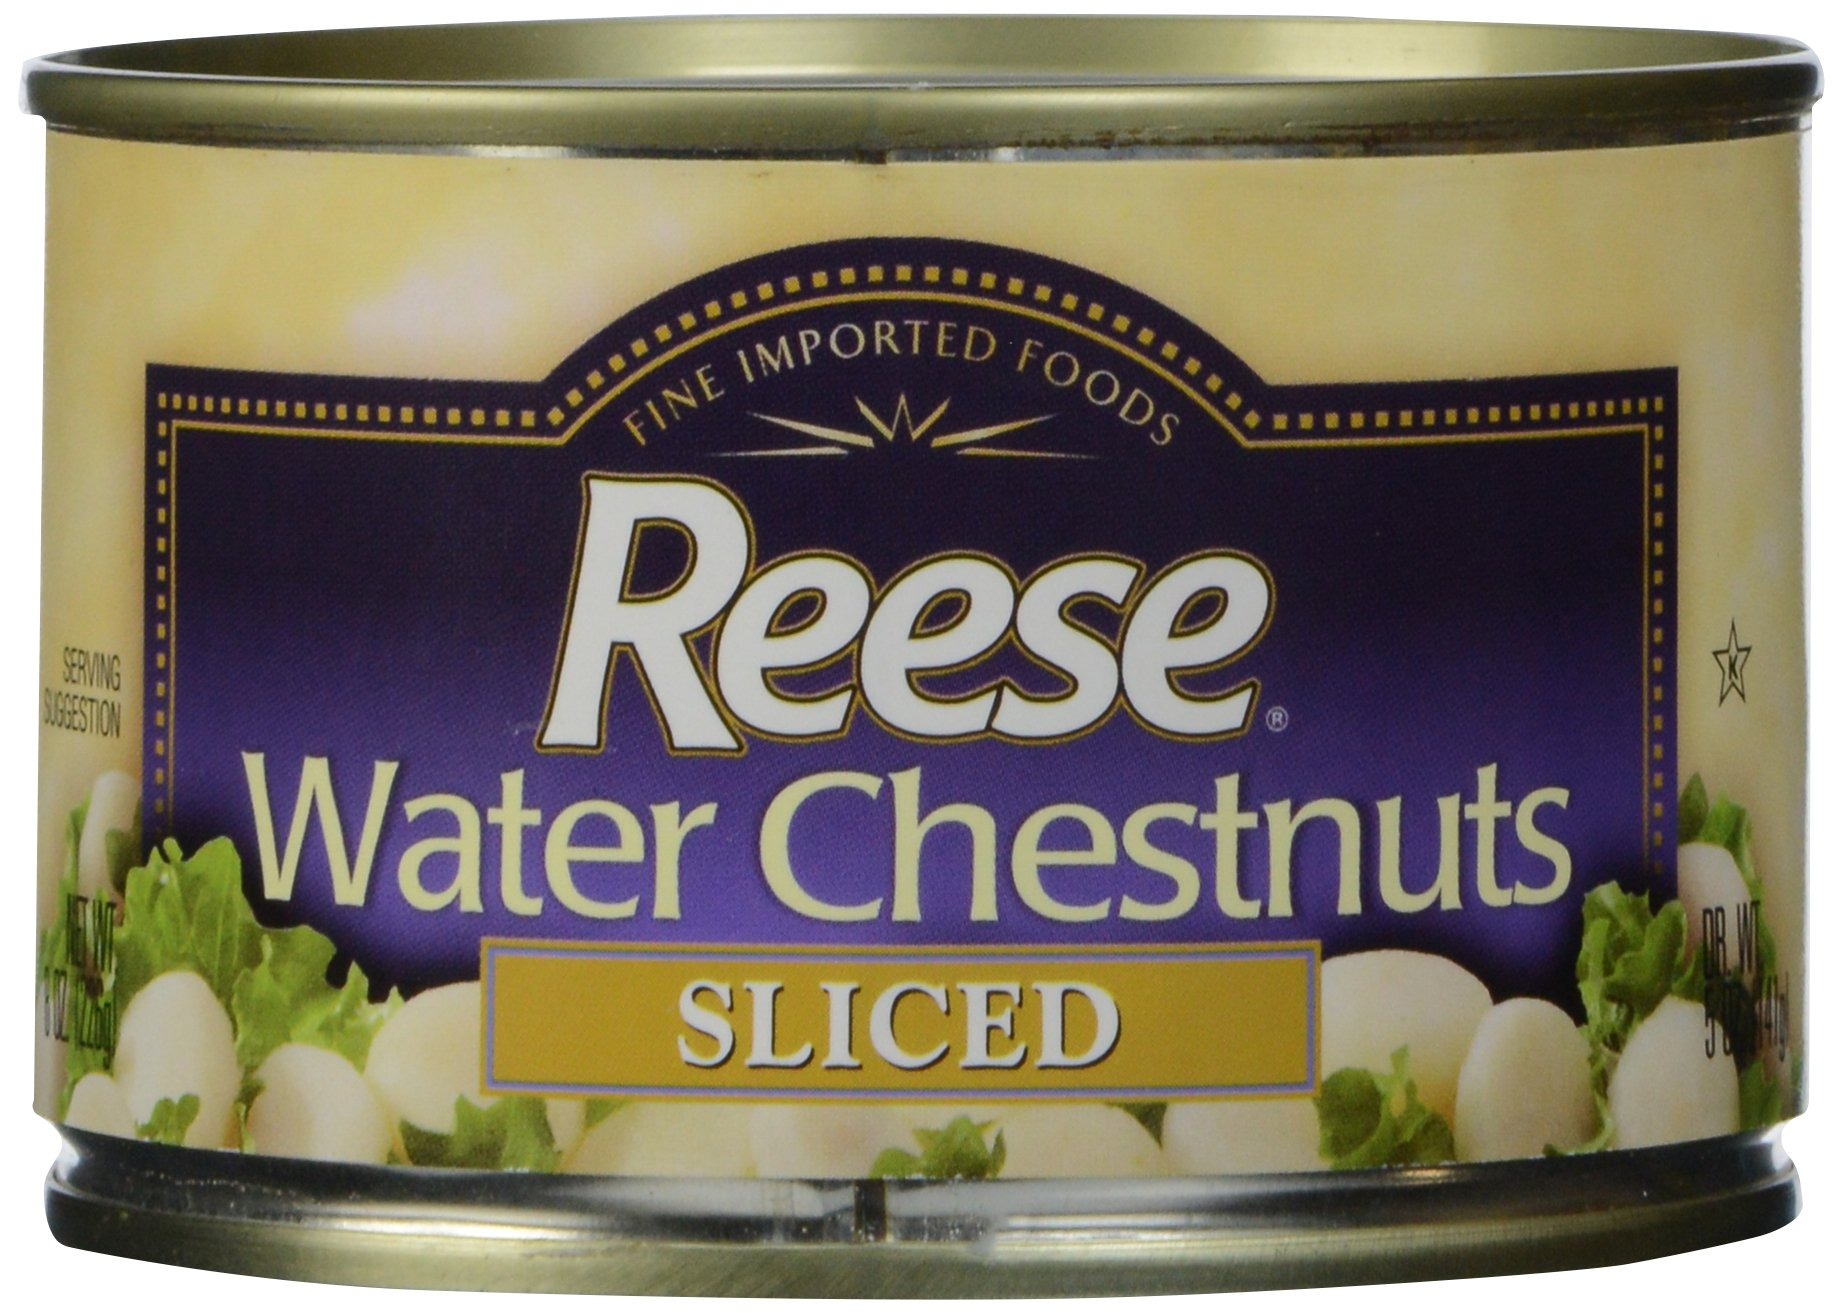
Item Name: Reese Water Chestnuts, Sliced, 8 oz
Bullet Point 1: This product contains Natural Ingredients
Bullet Point 2: Sliced water chestnuts
Bullet Point 3: Provide crunchy texture for a variety of dishes
Value: 8.0
Unit: oz

Price: 1.79